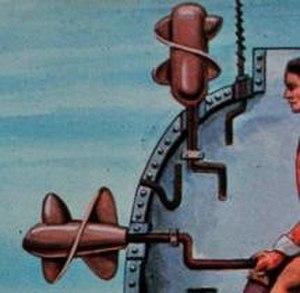
Un sous-marin est un navire submersible capable de se déplacer en surface et sous l'eau ; il se distingue ainsi des autres bateaux et navires qui se déplacent uniquement à la surface, et des bathyscaphes qui se déplacent principalement selon l'axe vertical.
En construction navale, une hélice est un moyen de propulsion le plus souvent utilisé pour déplacer des véhicules marins ou d'eau douce tels que bateaux et sous-marins.
On trouvera ci-dessous une liste de découvertes, d'inventions et d'innovations faites par accident, à la suite d'un concours imprévu de circonstances ou par hasard – ce qu'il est devenu courant d'appeler, sous l'influence du livre de Royston Roberts, Serendipity: Accidental Discoveries, les découvertes et inventions faites par sérendipité.
David Bushnell est l’inventeur du premier sous-marin de combat, le Turtle, en 1776.